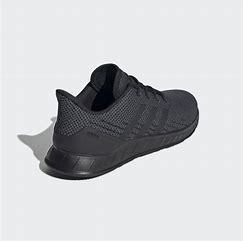
Brand: Adidas
Model: Questar Flow